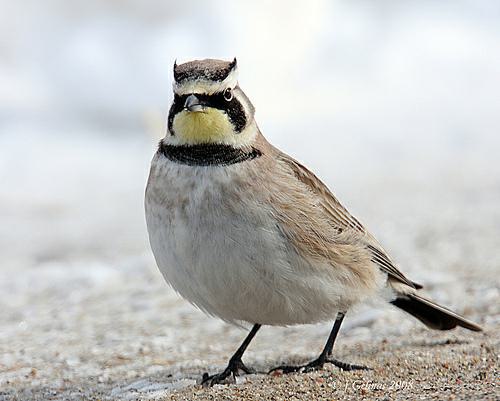
A photo of a horned lark